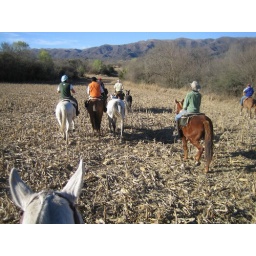
The graucho in the red hat is leading us across his fields